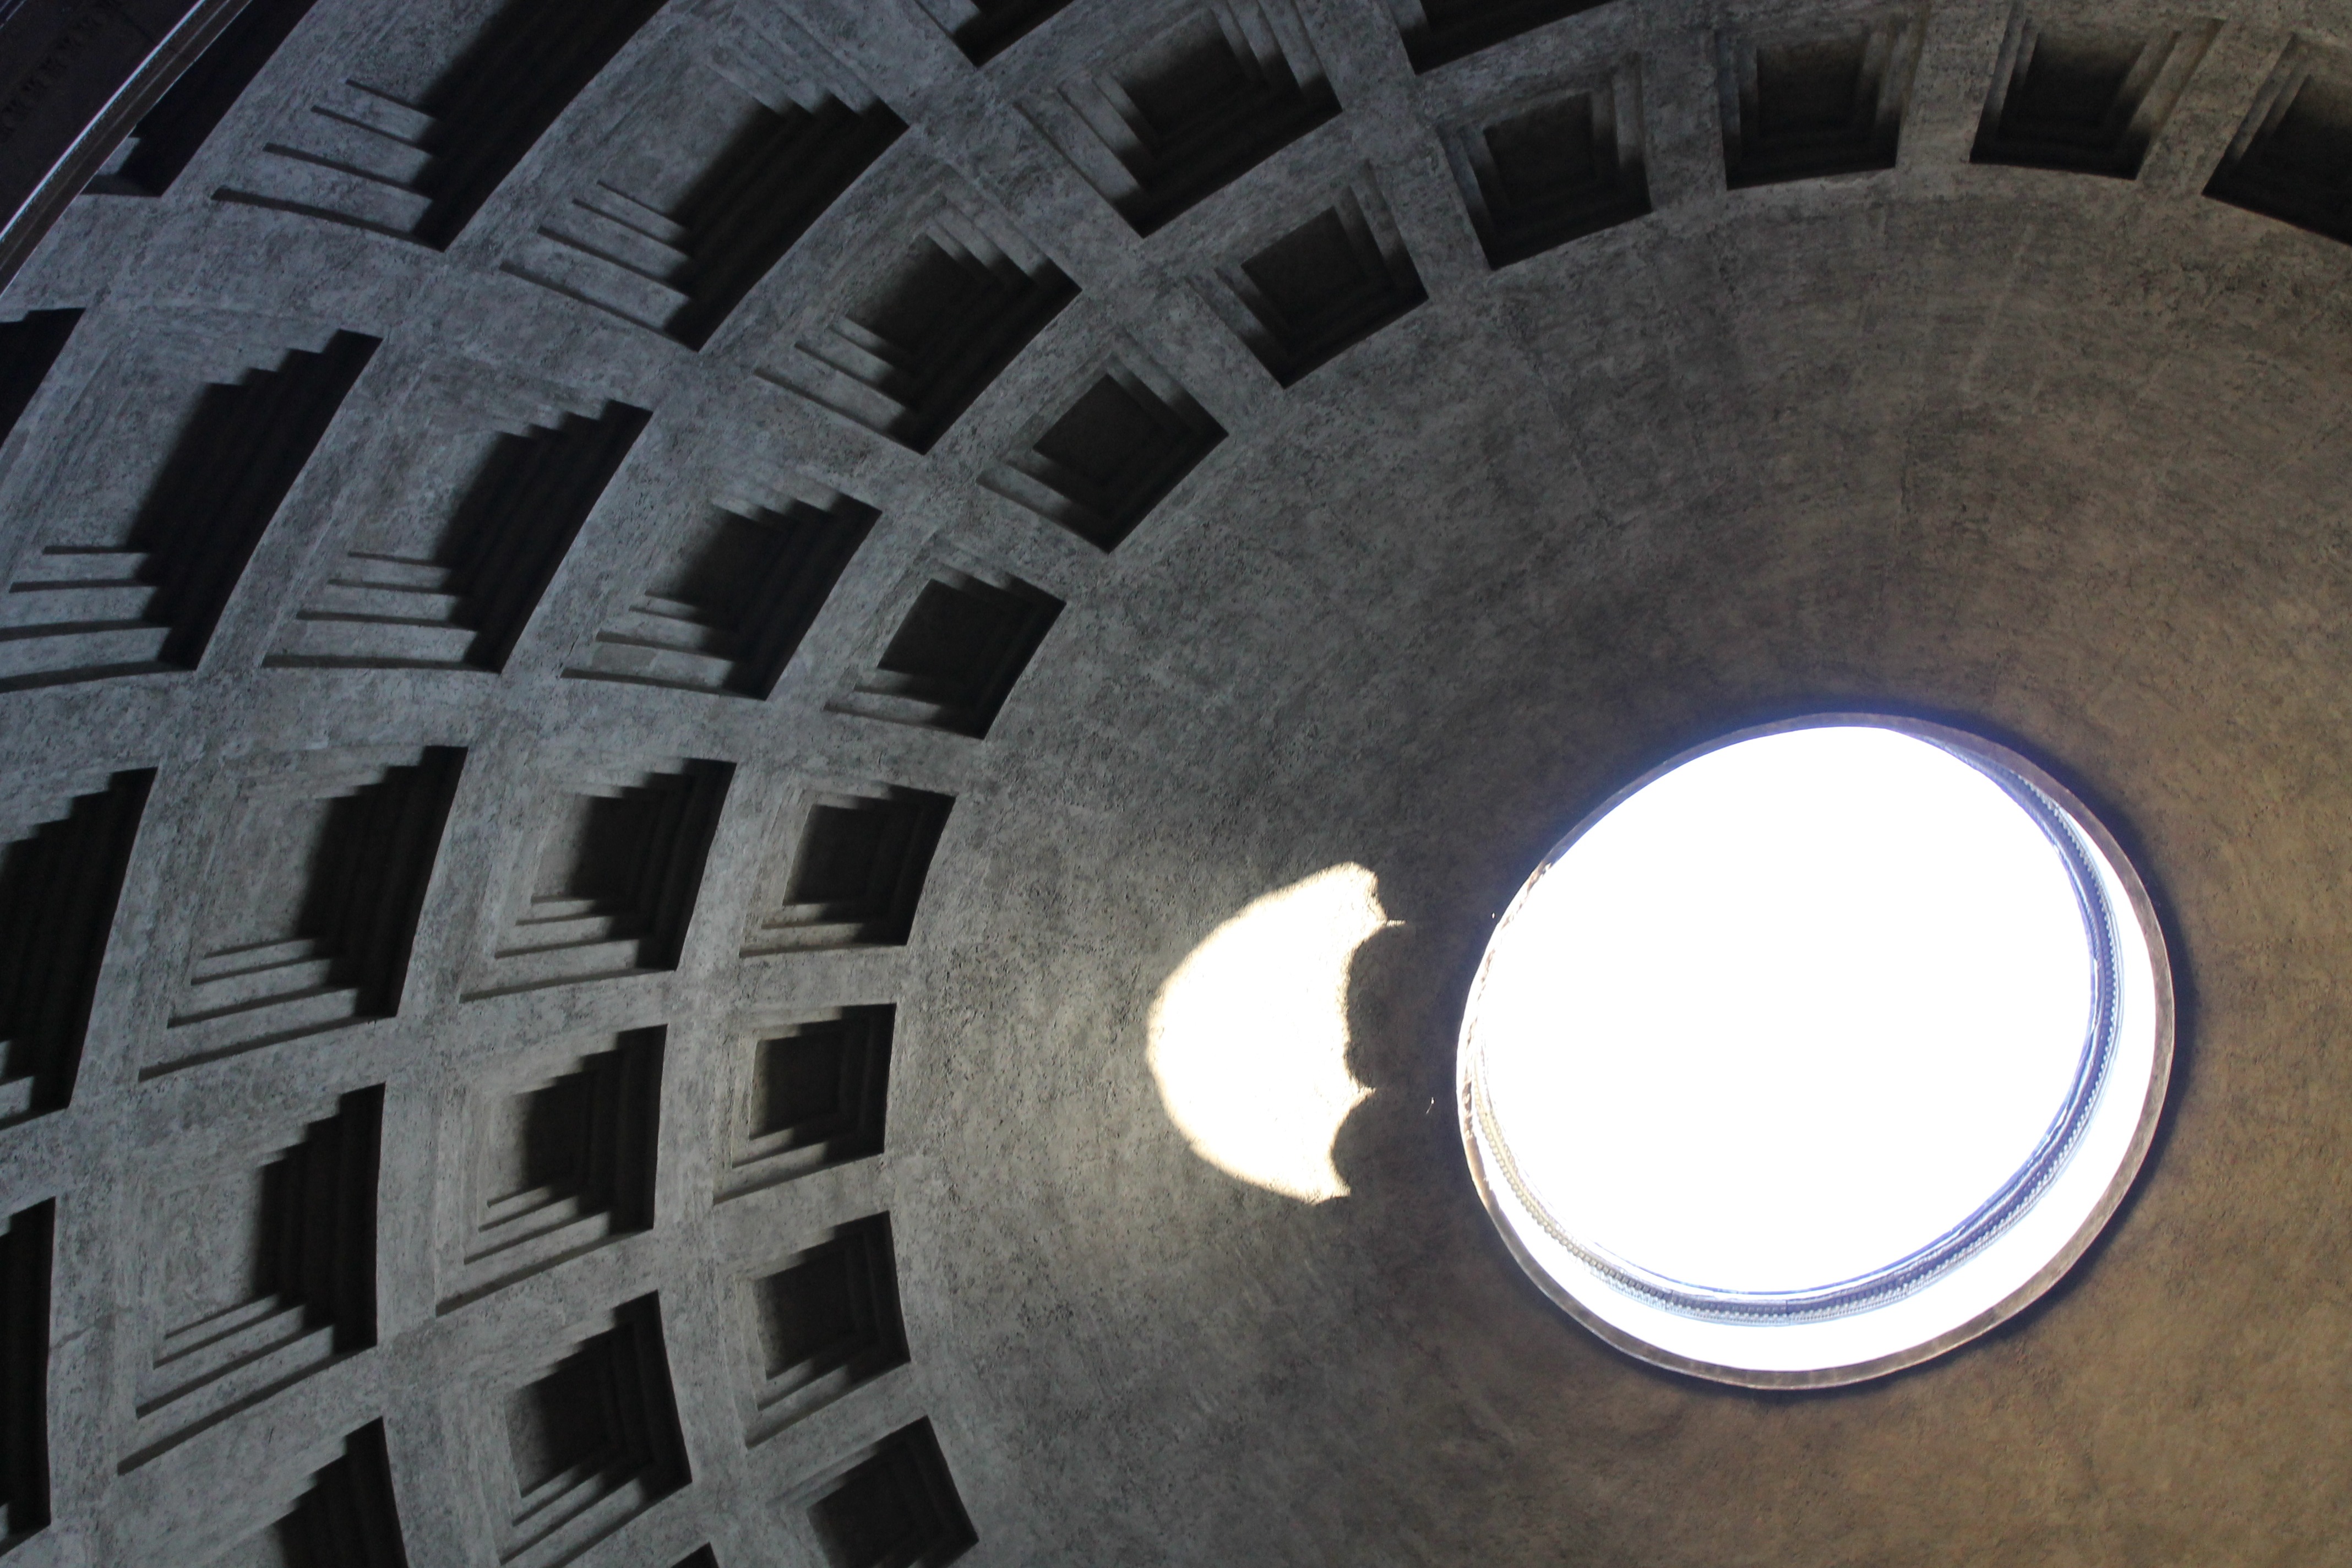
light, architecture, wheel, spiral, tire, circle, rome, symmetry, dome, shape, tread, automotive tire, pantheon rome, roman pantheon